Post-mortem interval

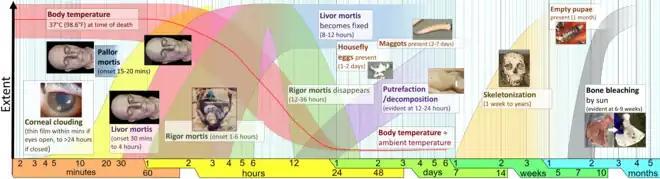
Timeline of postmortem changes.

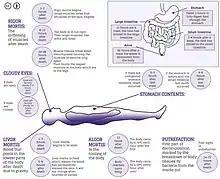
Figure 1. Post-mortem phenomena to estimate the time of death.

The post-mortem interval (PMI) is the time that has elapsed since an individual's death. When the time of death is not known, the interval may be estimated, and so an approximate time of death established. Postmortem interval estimations can range from hours, to days or even years depending on the type of evidence present. There are standard medical and scientific techniques supporting such an estimation.